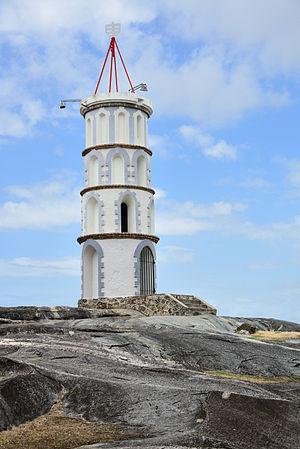
La tour Dreyfus à la pointe des Roches à Kourou en Guyane.
Alfred Dreyfus, né à Mulhouse le 9 octobre 1859 et mort à Paris le 12 juillet 1935, est un officier français d'origine alsacienne et de confession juive. Il a été victime, en 1894, d'une machination judiciaire qui est à l'origine d'une crise politique majeure des débuts de la IIIᵉ République, l'affaire Dreyfus. Durant ces années de troubles, une large partie de l'opinion française se divise entre dreyfusards et anti-dreyfusards.
Le télégraphe est un système destiné à transmettre des messages, appelés télégrammes, d'un point à un autre sur de grandes distances, à l'aide de codes pour une transmission rapide et fiable.
Au sens strict, en français le terme sémaphore désigne le système de communication inventé par les frères Chappe en France. Cependant, des relais de communication optique par des feux ou des fumées de différentes couleurs, existaient dans l'Antiquité et dans l'Empire romain d'Orient sous la dénomination de φανάρια - phanaria qui a donné « fanal » en français. Par métonymie, « sémaphore » peut aussi désigner des feux de signalisation routiers, ferroviaires ou autres.
La tour Dreyfus est une petite tour de télégraphe qui se trouve sur la pointe des roches dans la commune de Kourou en Guyane.